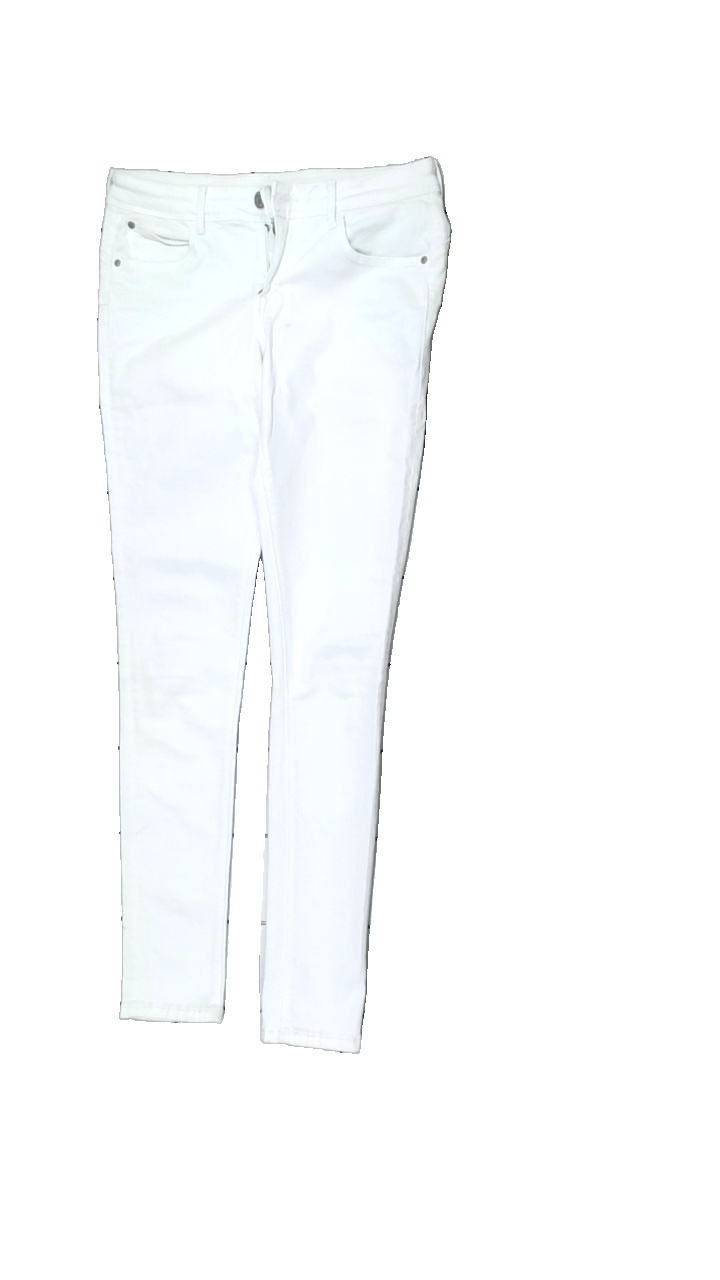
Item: Jeans (Ladies)
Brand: Jeggings Low Waist & Denim
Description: vita jeans
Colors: White
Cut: Regular
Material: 100% bomull
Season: All
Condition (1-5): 2
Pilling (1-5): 4
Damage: smuts fläckar
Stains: Minor
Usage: Export
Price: <50